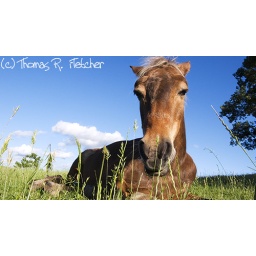
Hackney horse lying in the grass